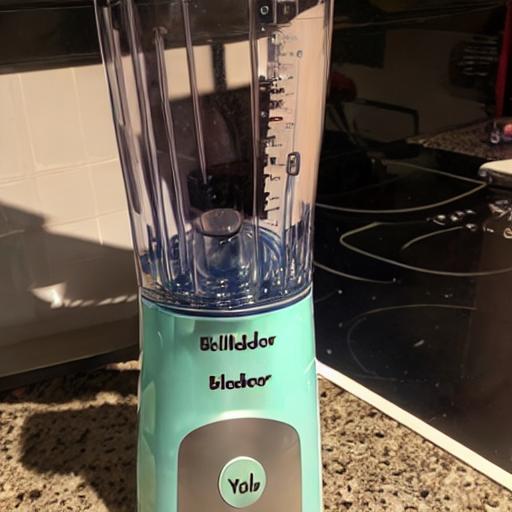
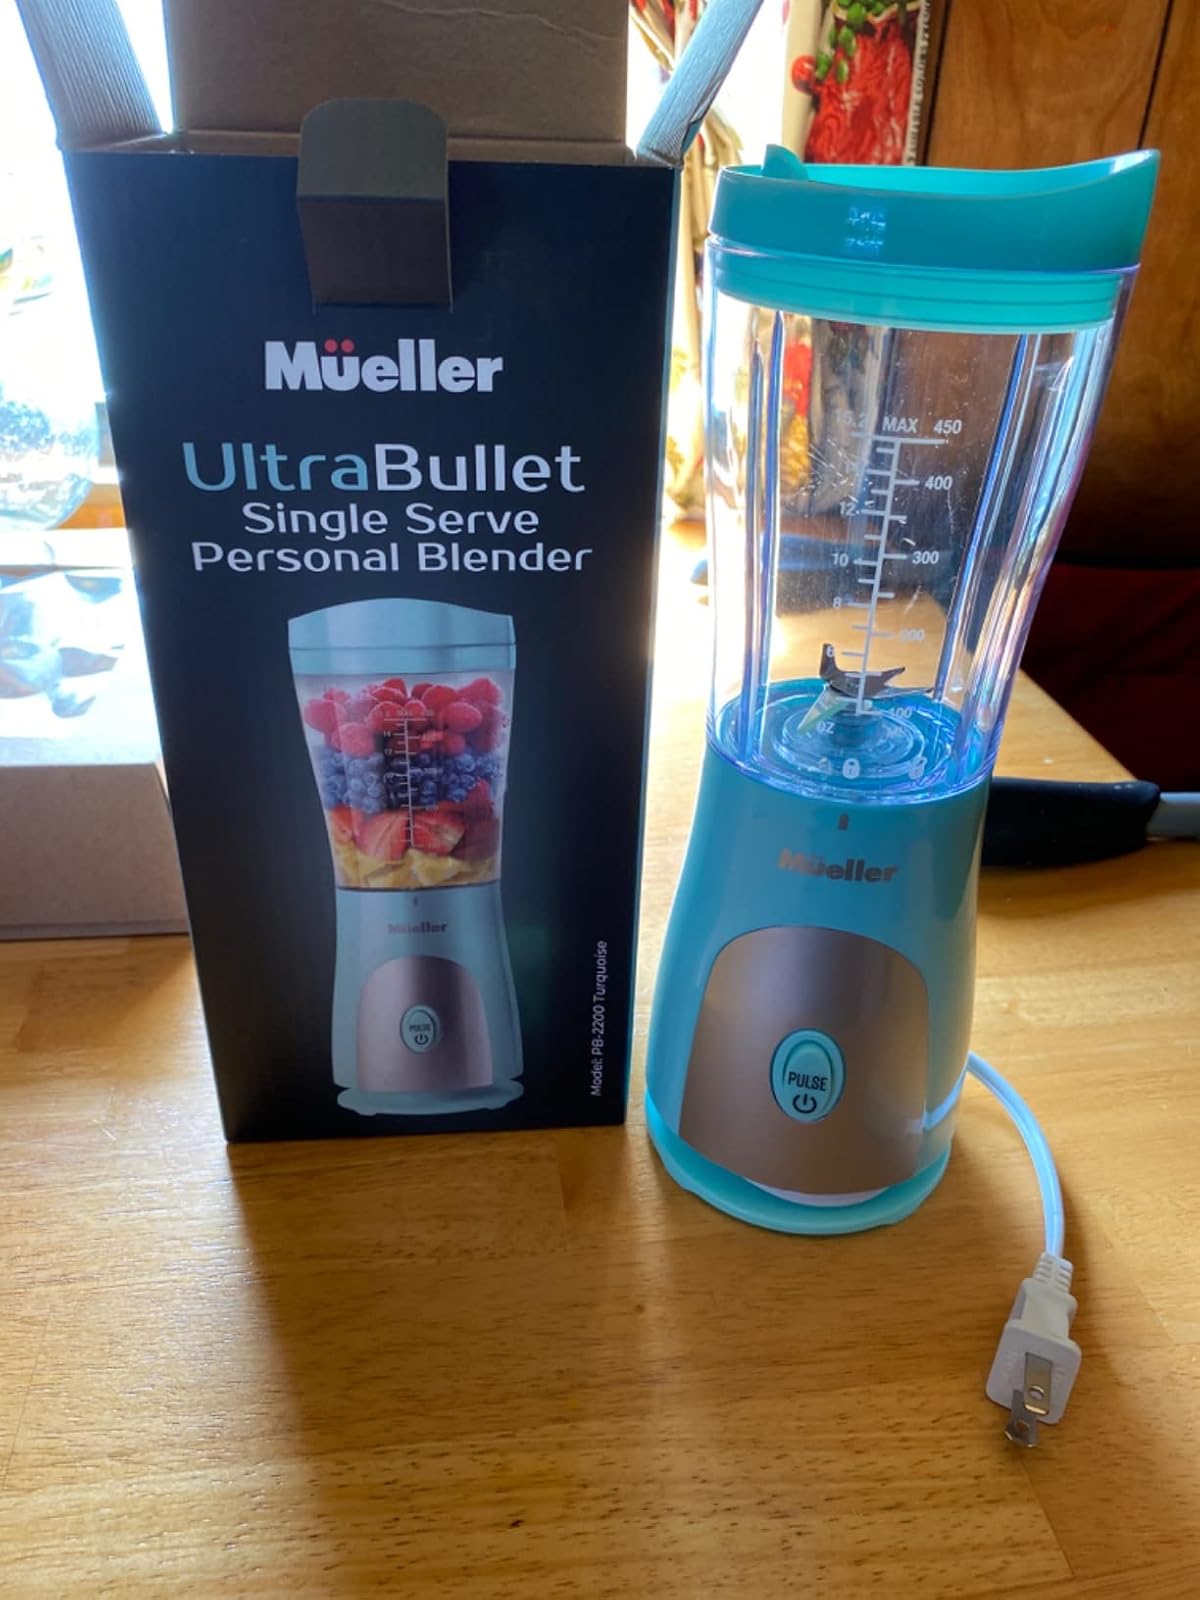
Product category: items_blender
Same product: no